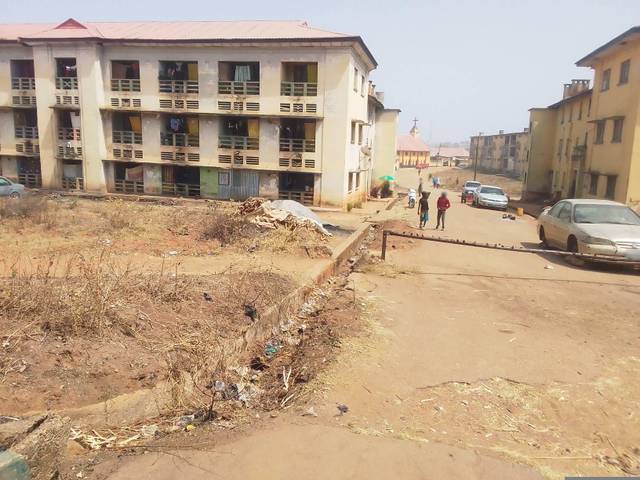
Region: Nigeria
Coordinates: 9.918, 8.88